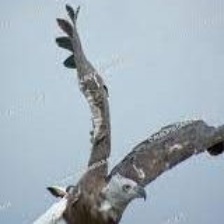
Species: GREY HEADED FISH EAGLE
Scientific name: ICHTHYOPHAGA ICHTHYAETUS